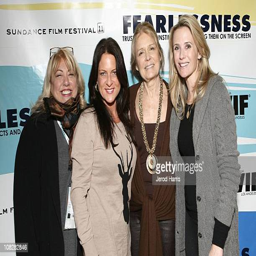
person and actor attends person